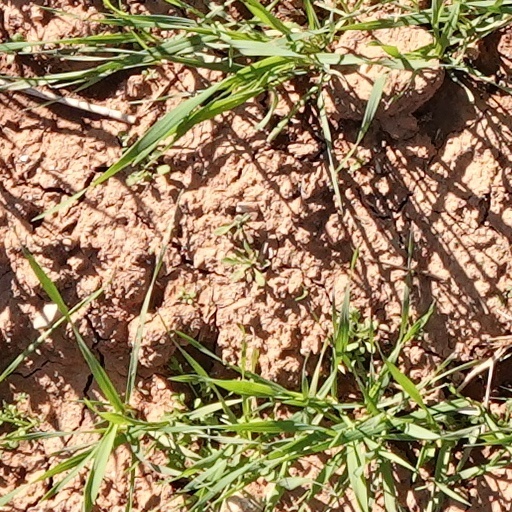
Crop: wheat